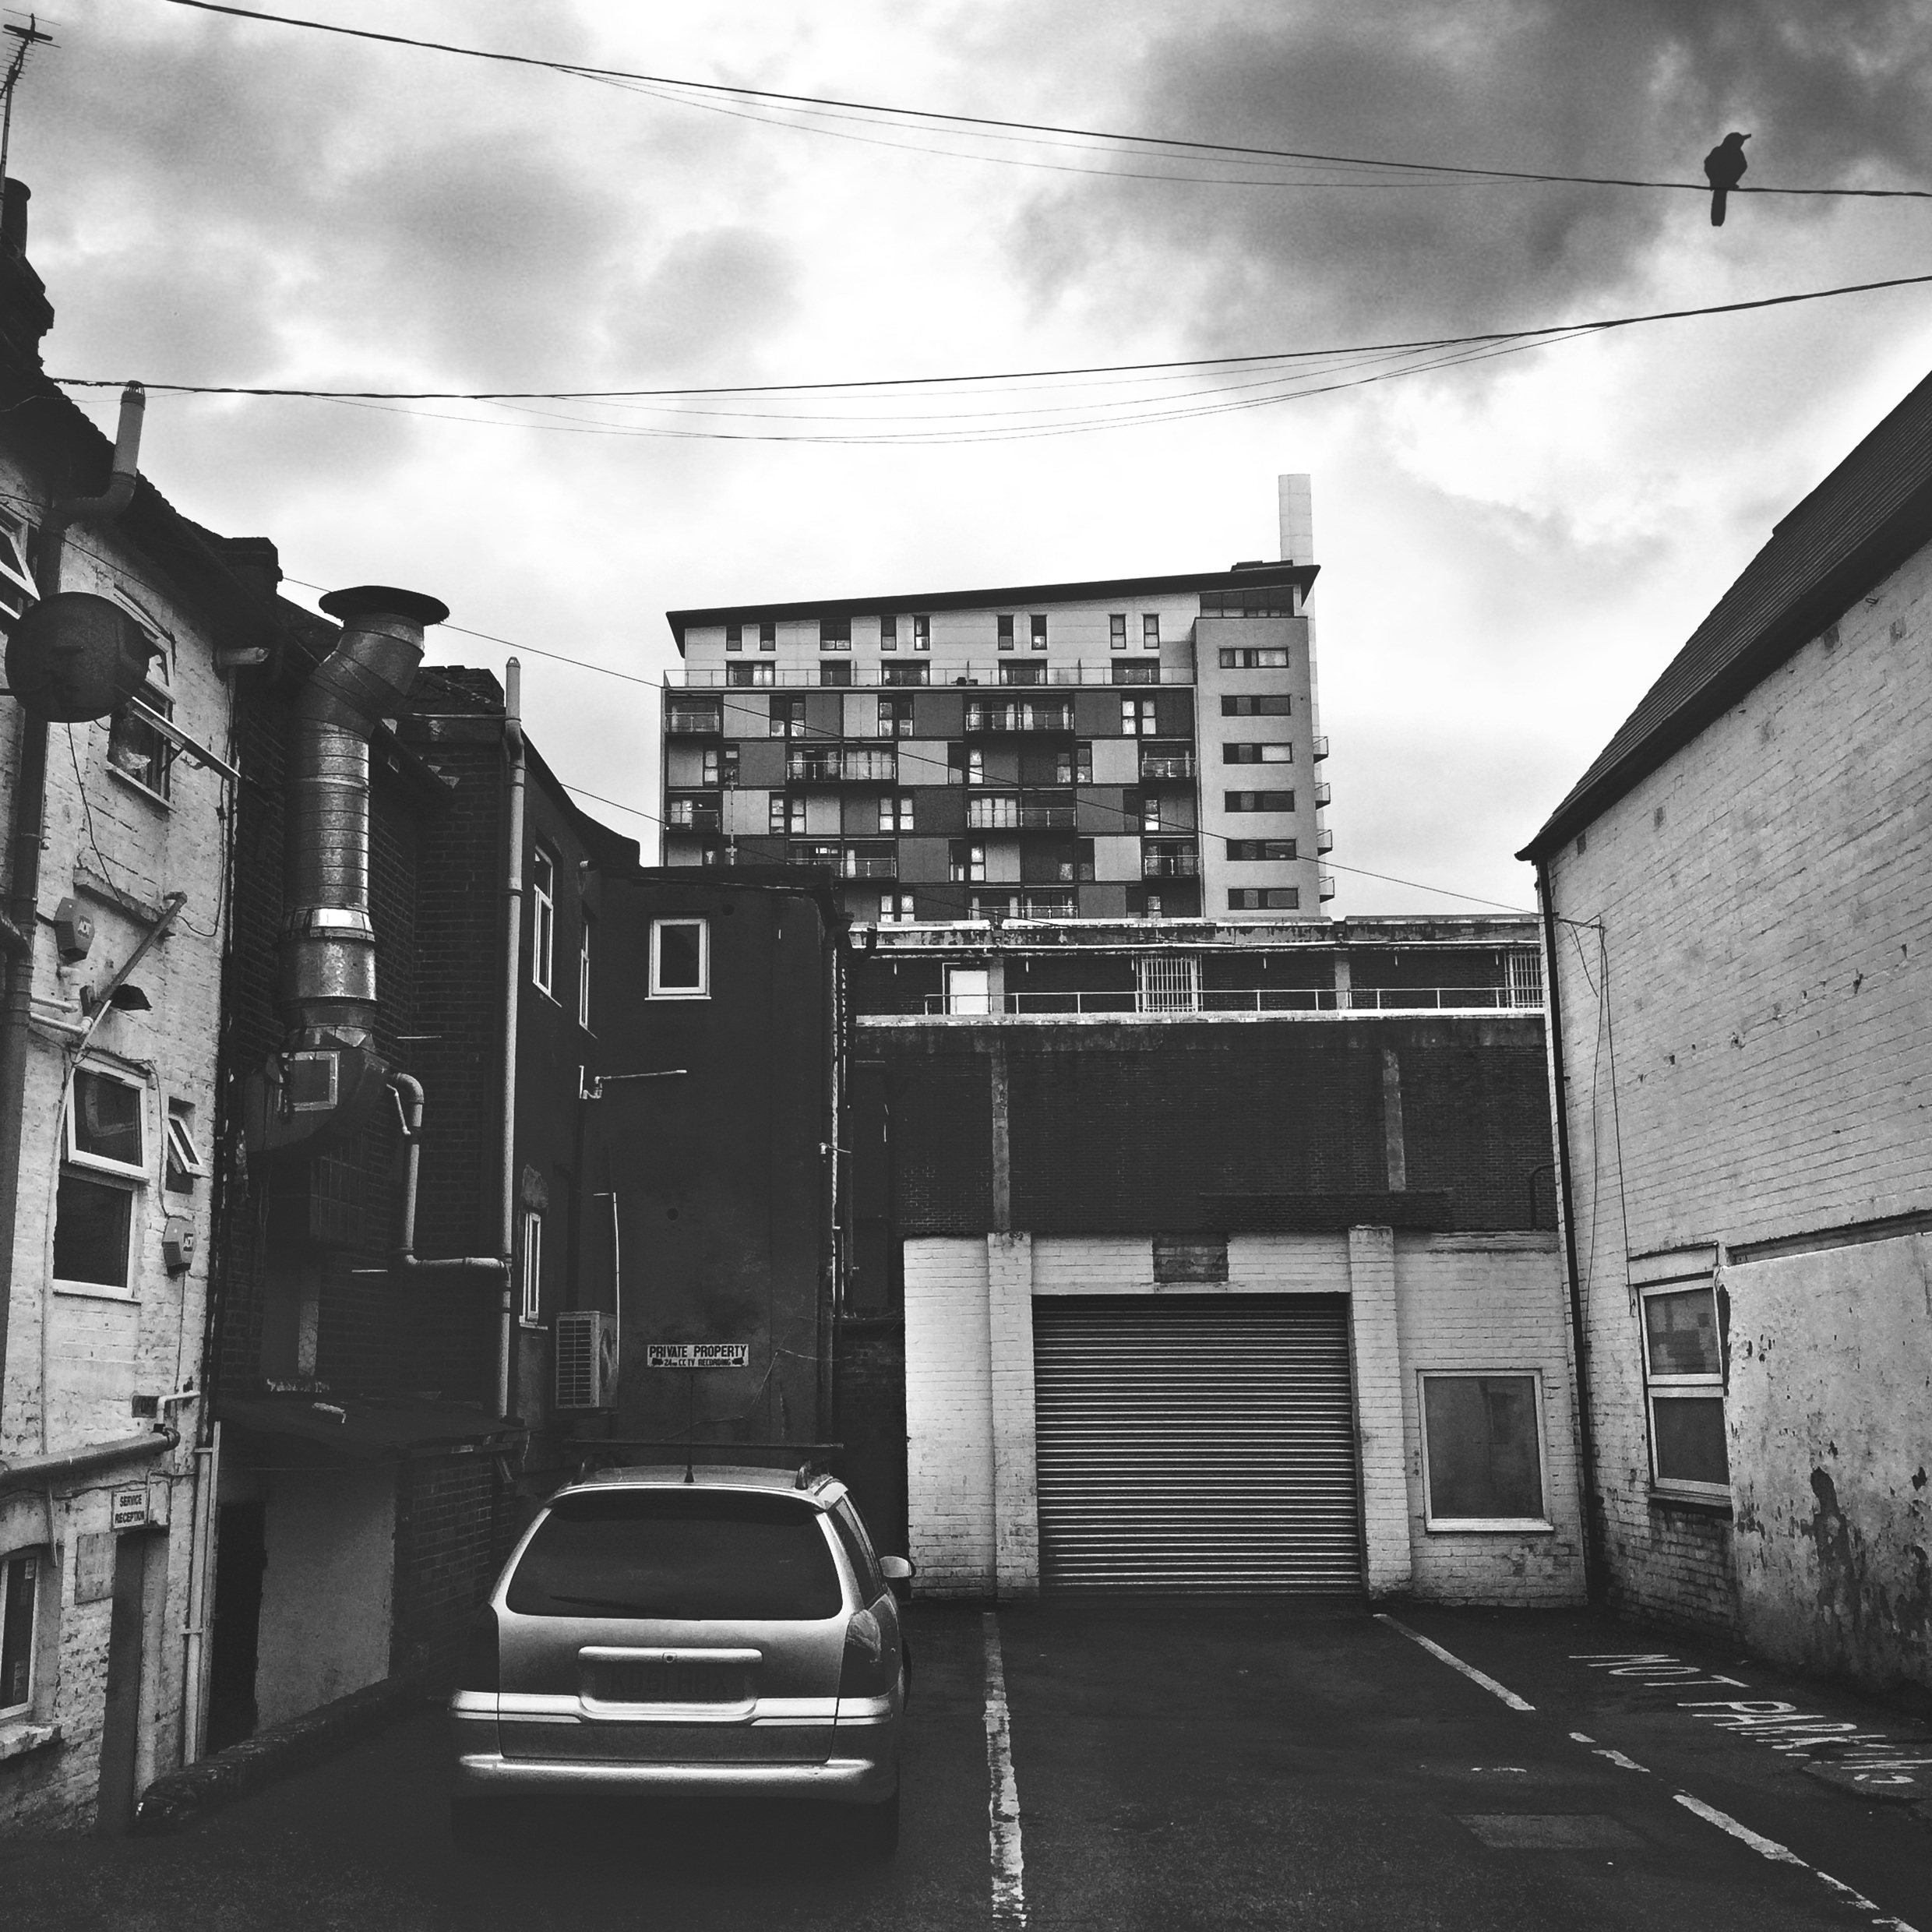
bird, black and white, architecture, sky, road, white, skyline, street, car, photography, house, alley, city, urban, tower, black, monochrome, lane, england, capital, london, buildings, windows, infrastructure, photograph, snapshot, british, scene, shape, neighbourhood, london skyline, london city, urban area, monochrome photography, residential area, london street, film noir